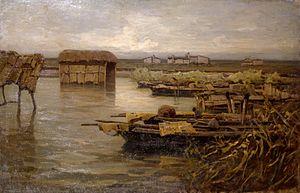
Francesco Sartorelli, né le 14 septembre 1856 à Cornuda dans la Province de Trieste et mort en 1939 à Udine, est un peintre italien.